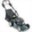
Label: lawn_mower